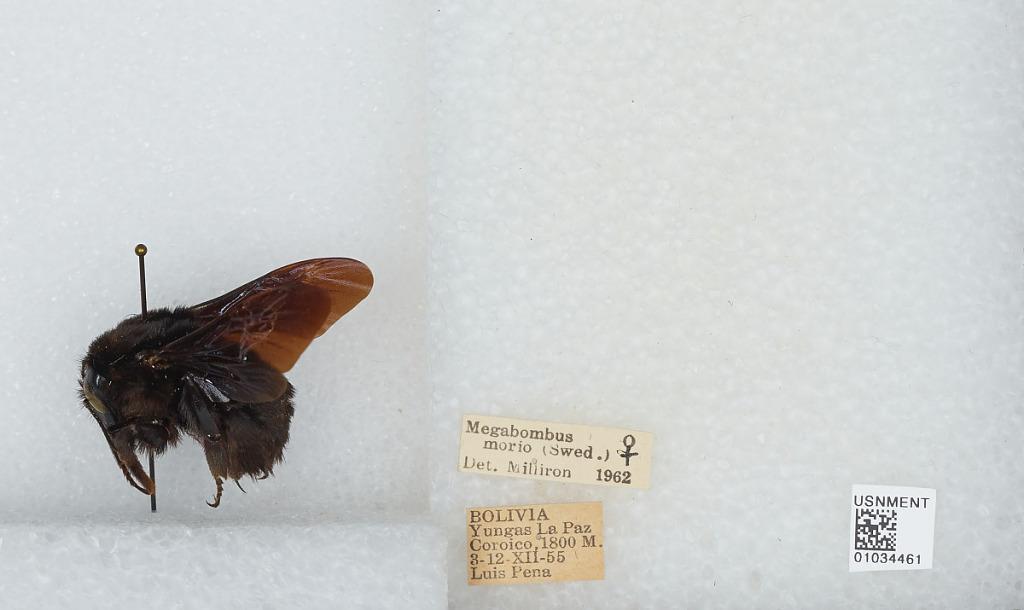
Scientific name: Bombus (Fervidobombus) morio (Swederus)
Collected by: L. Pena
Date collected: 1955-12-3
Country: Bolivia
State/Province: La Paz
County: Nor Yungas
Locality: Coroico
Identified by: Milliron